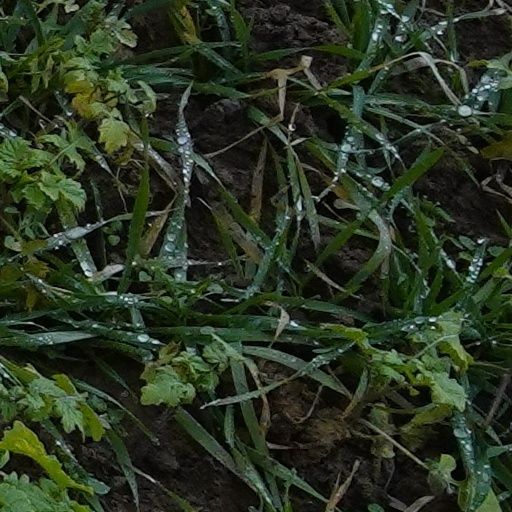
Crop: wheat